Uzeste

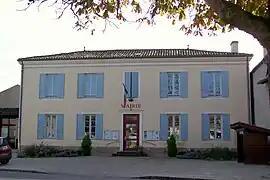
The town hall in Uzeste

Uzeste is a commune in the Gironde department in Nouvelle-Aquitaine in southwestern France. Pope Clement V is buried in the village church.